Martin Isepp

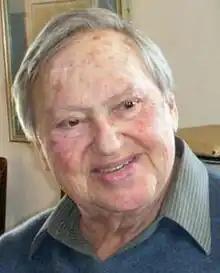
Isepp at Glyndebourne

Martin Johannes Sebastian Isepp (30 September 1930 – 25 December 2011) was an Austrian‐born British pianist, harpsichordist, conductor and teacher. He had an international career, and worked with leading singers for several decades. Among those with whom he performed were Janet Baker, Hugues Cuénod, Hans Hotter and Elisabeth Schwarzkopf. For more than forty years he was associated with Glyndebourne Festival Opera, and he held posts in opera houses and music academies in Britain, continental Europe and North America.